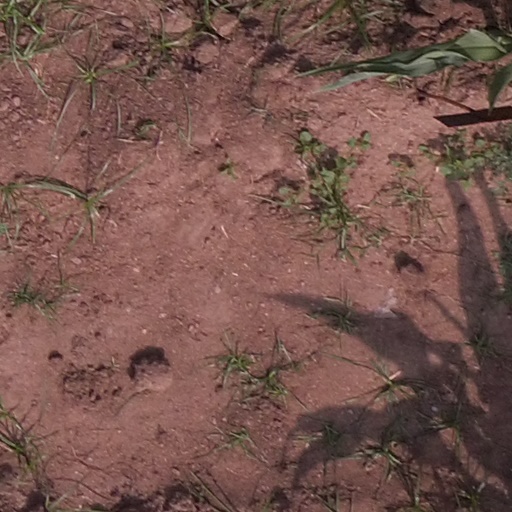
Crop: maize; corn